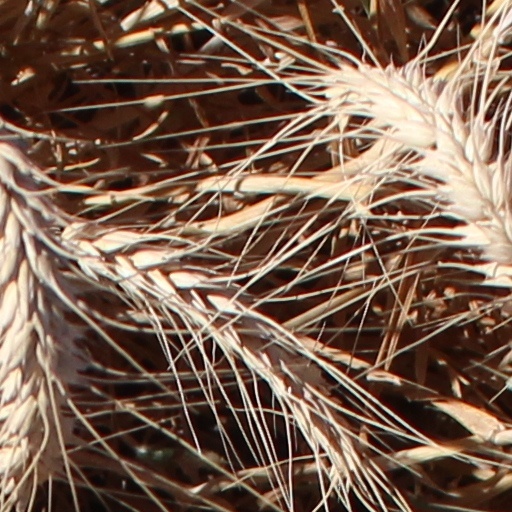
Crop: wheat